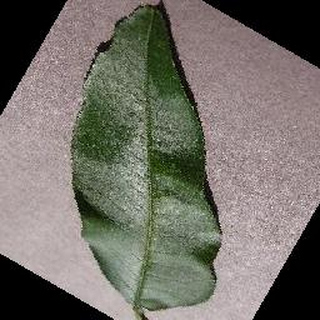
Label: healthy_peach